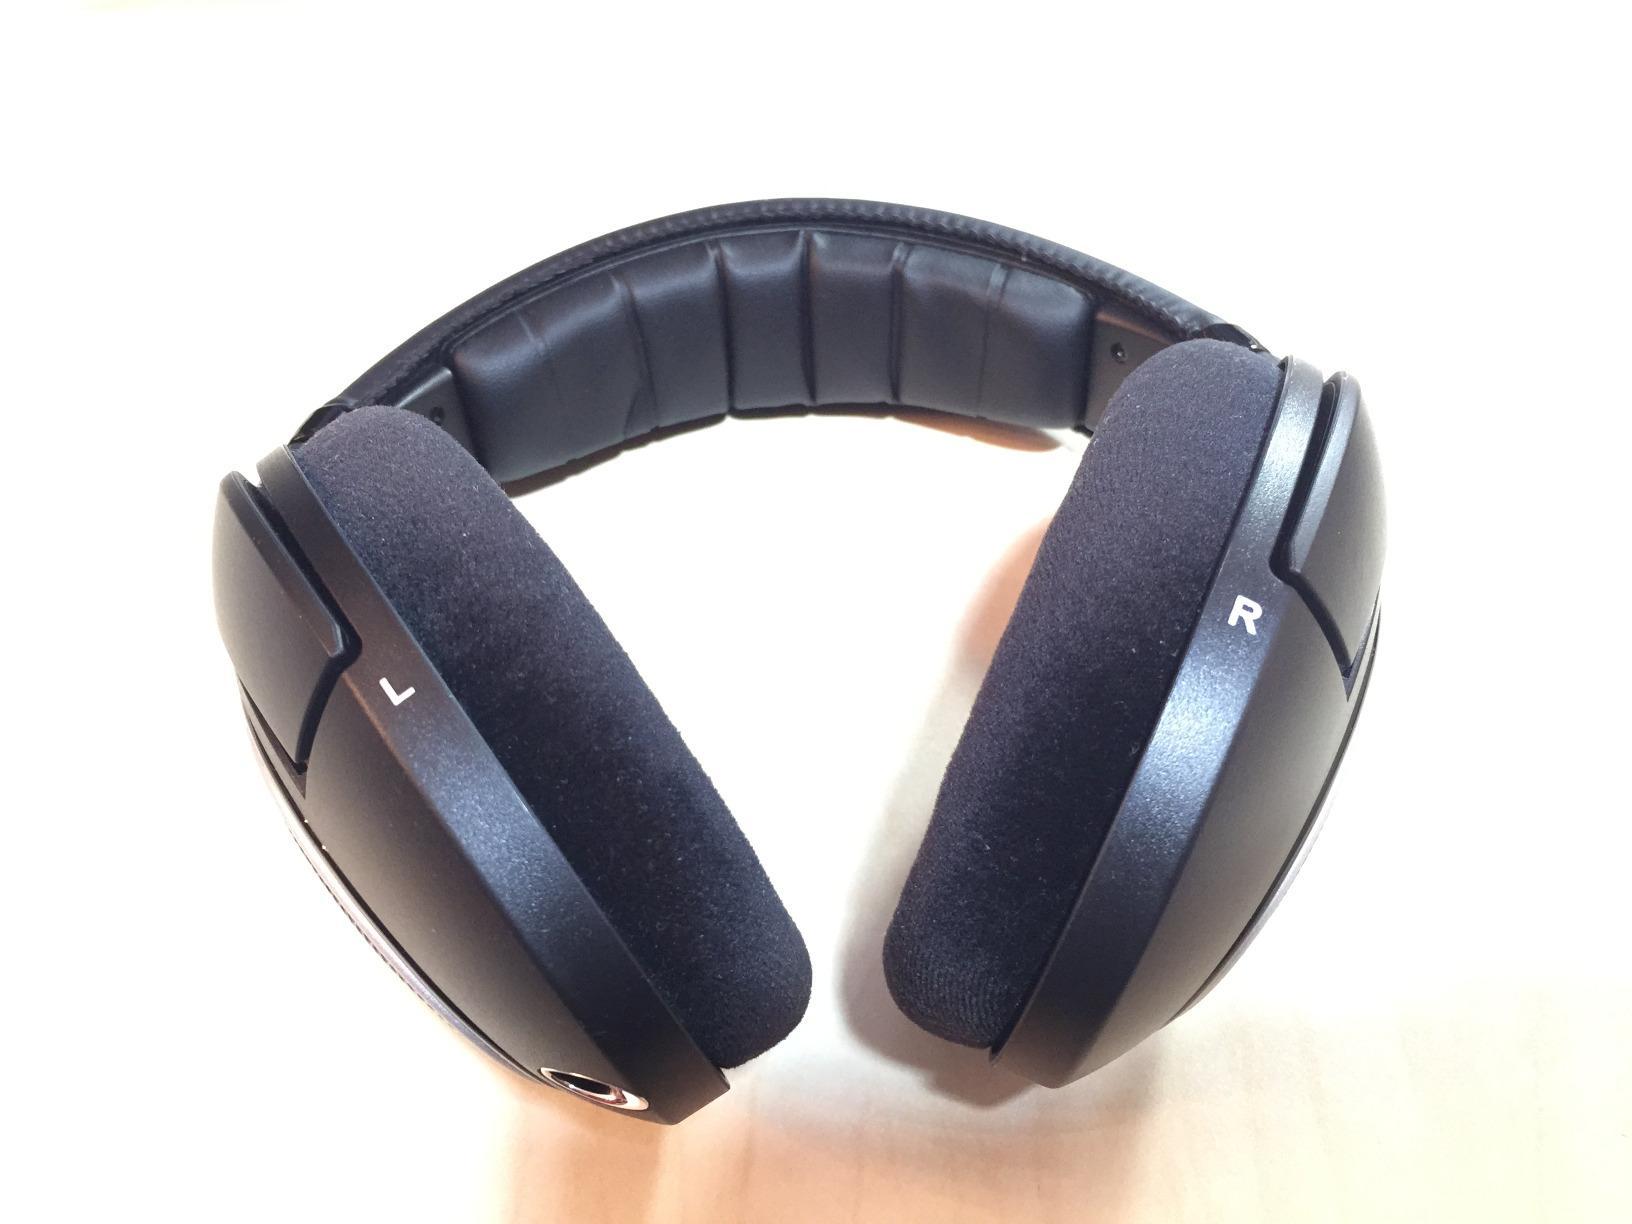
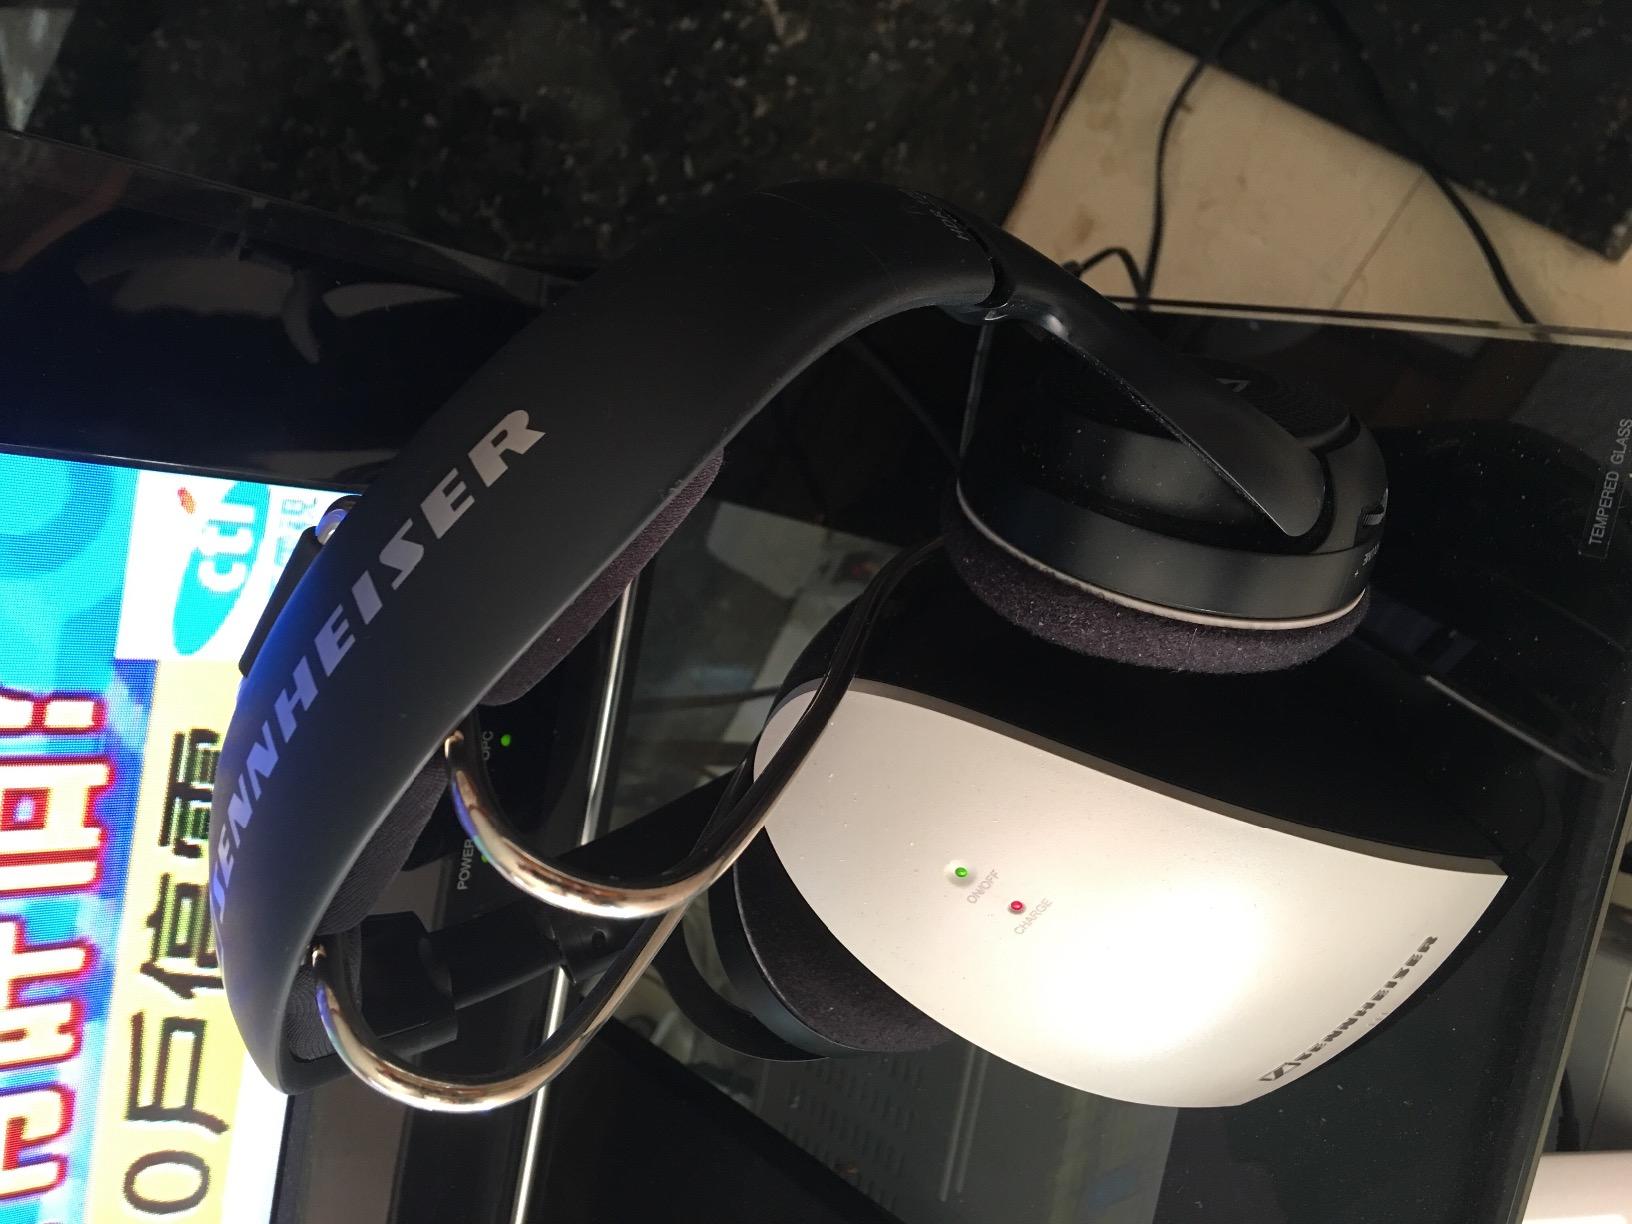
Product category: headphones
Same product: no